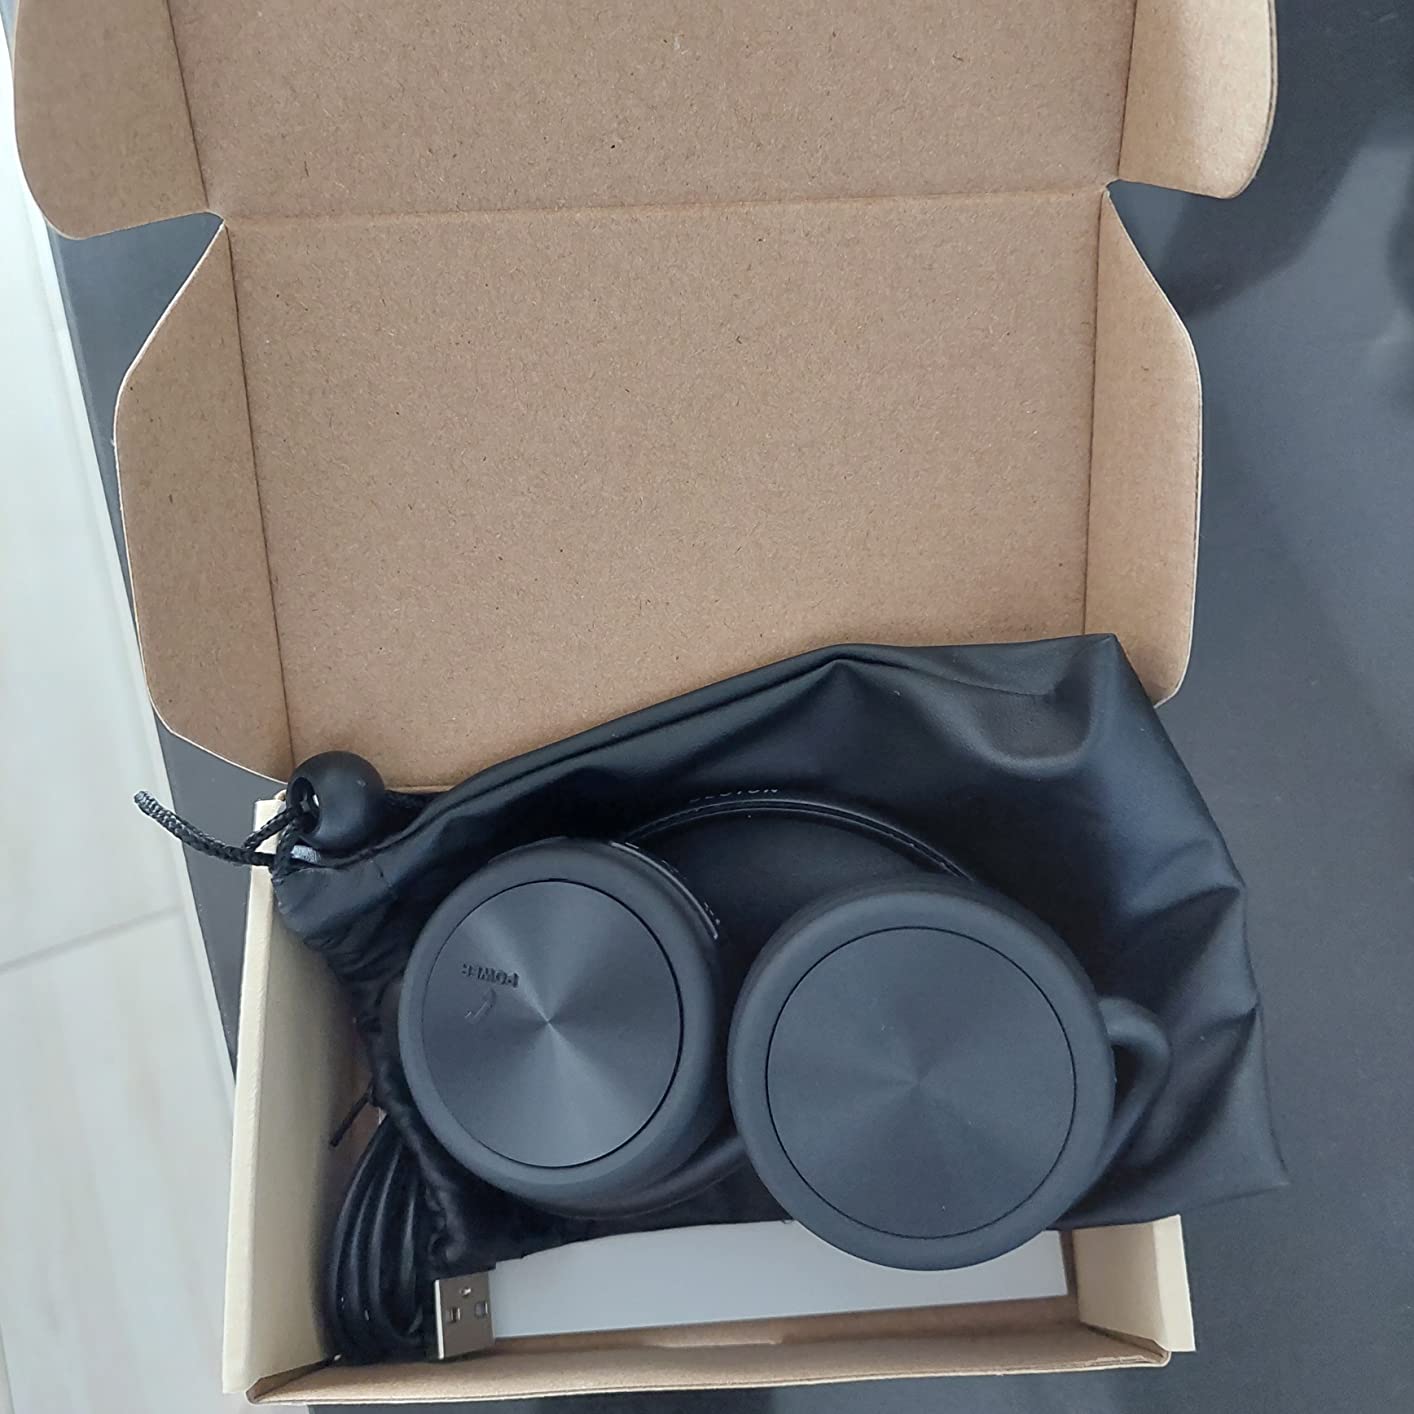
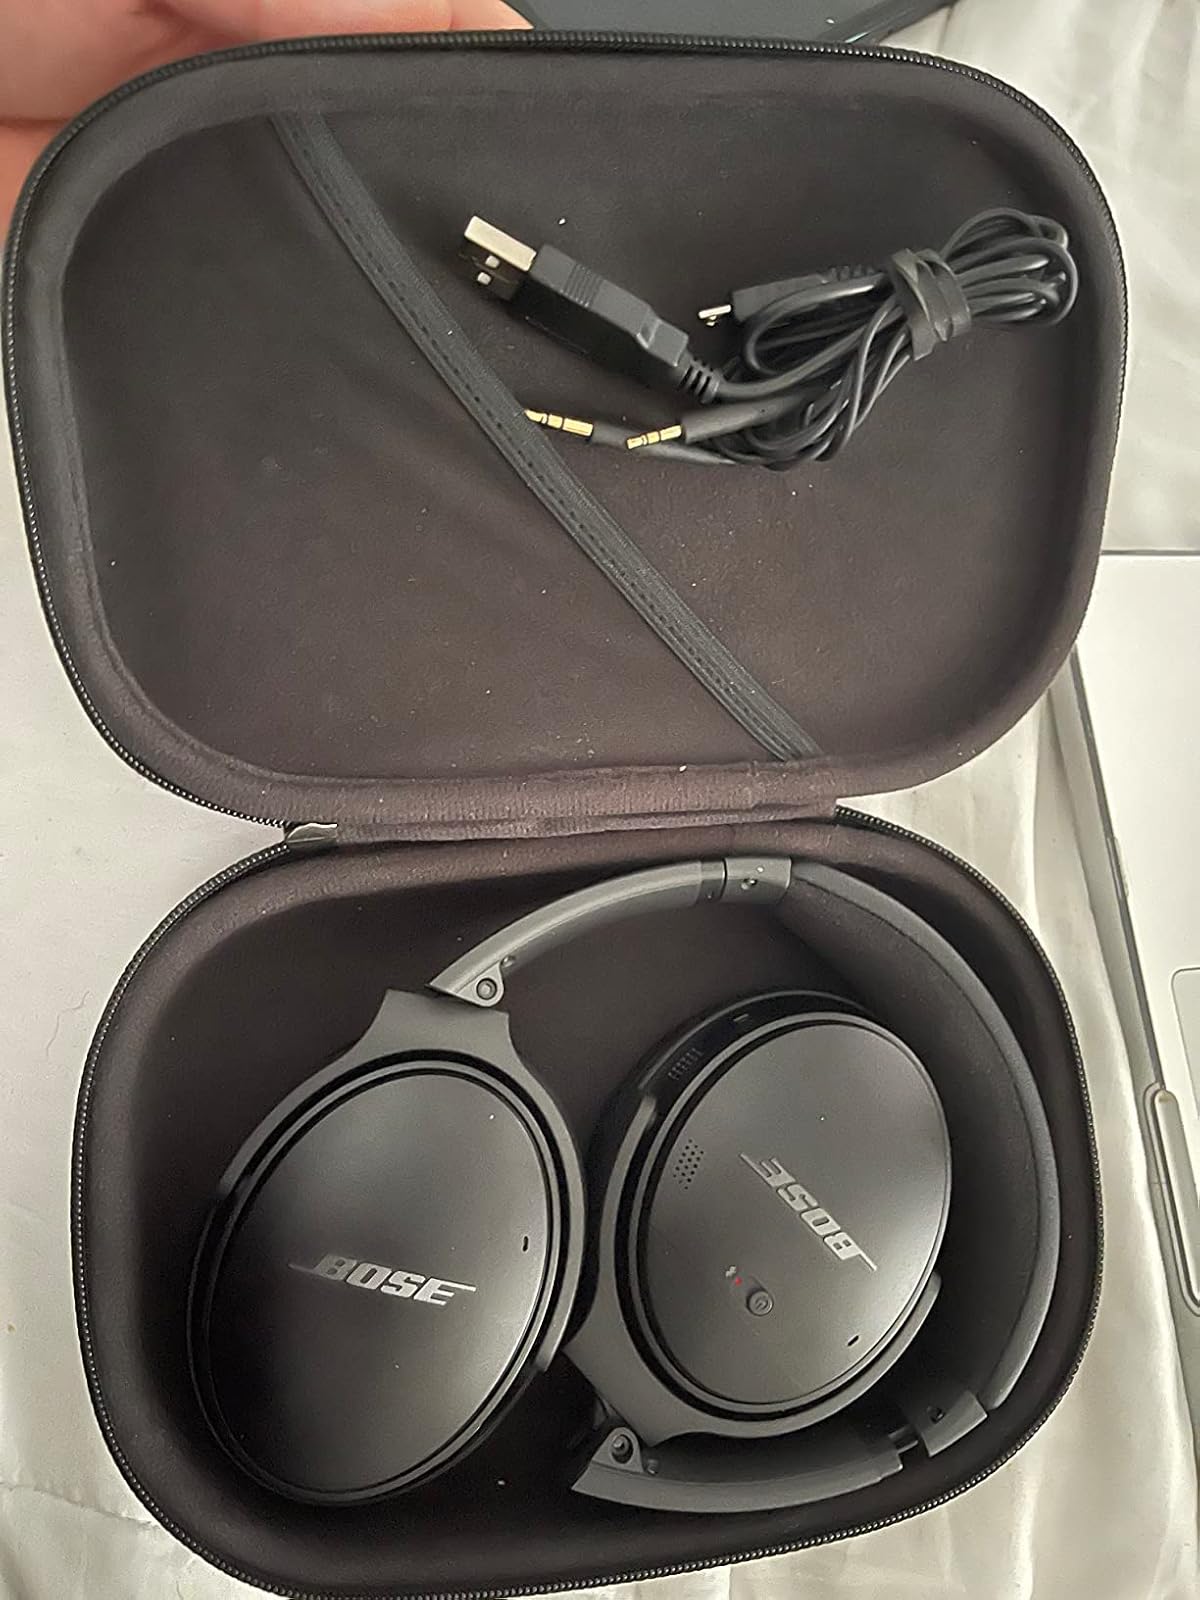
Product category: headphones
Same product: no